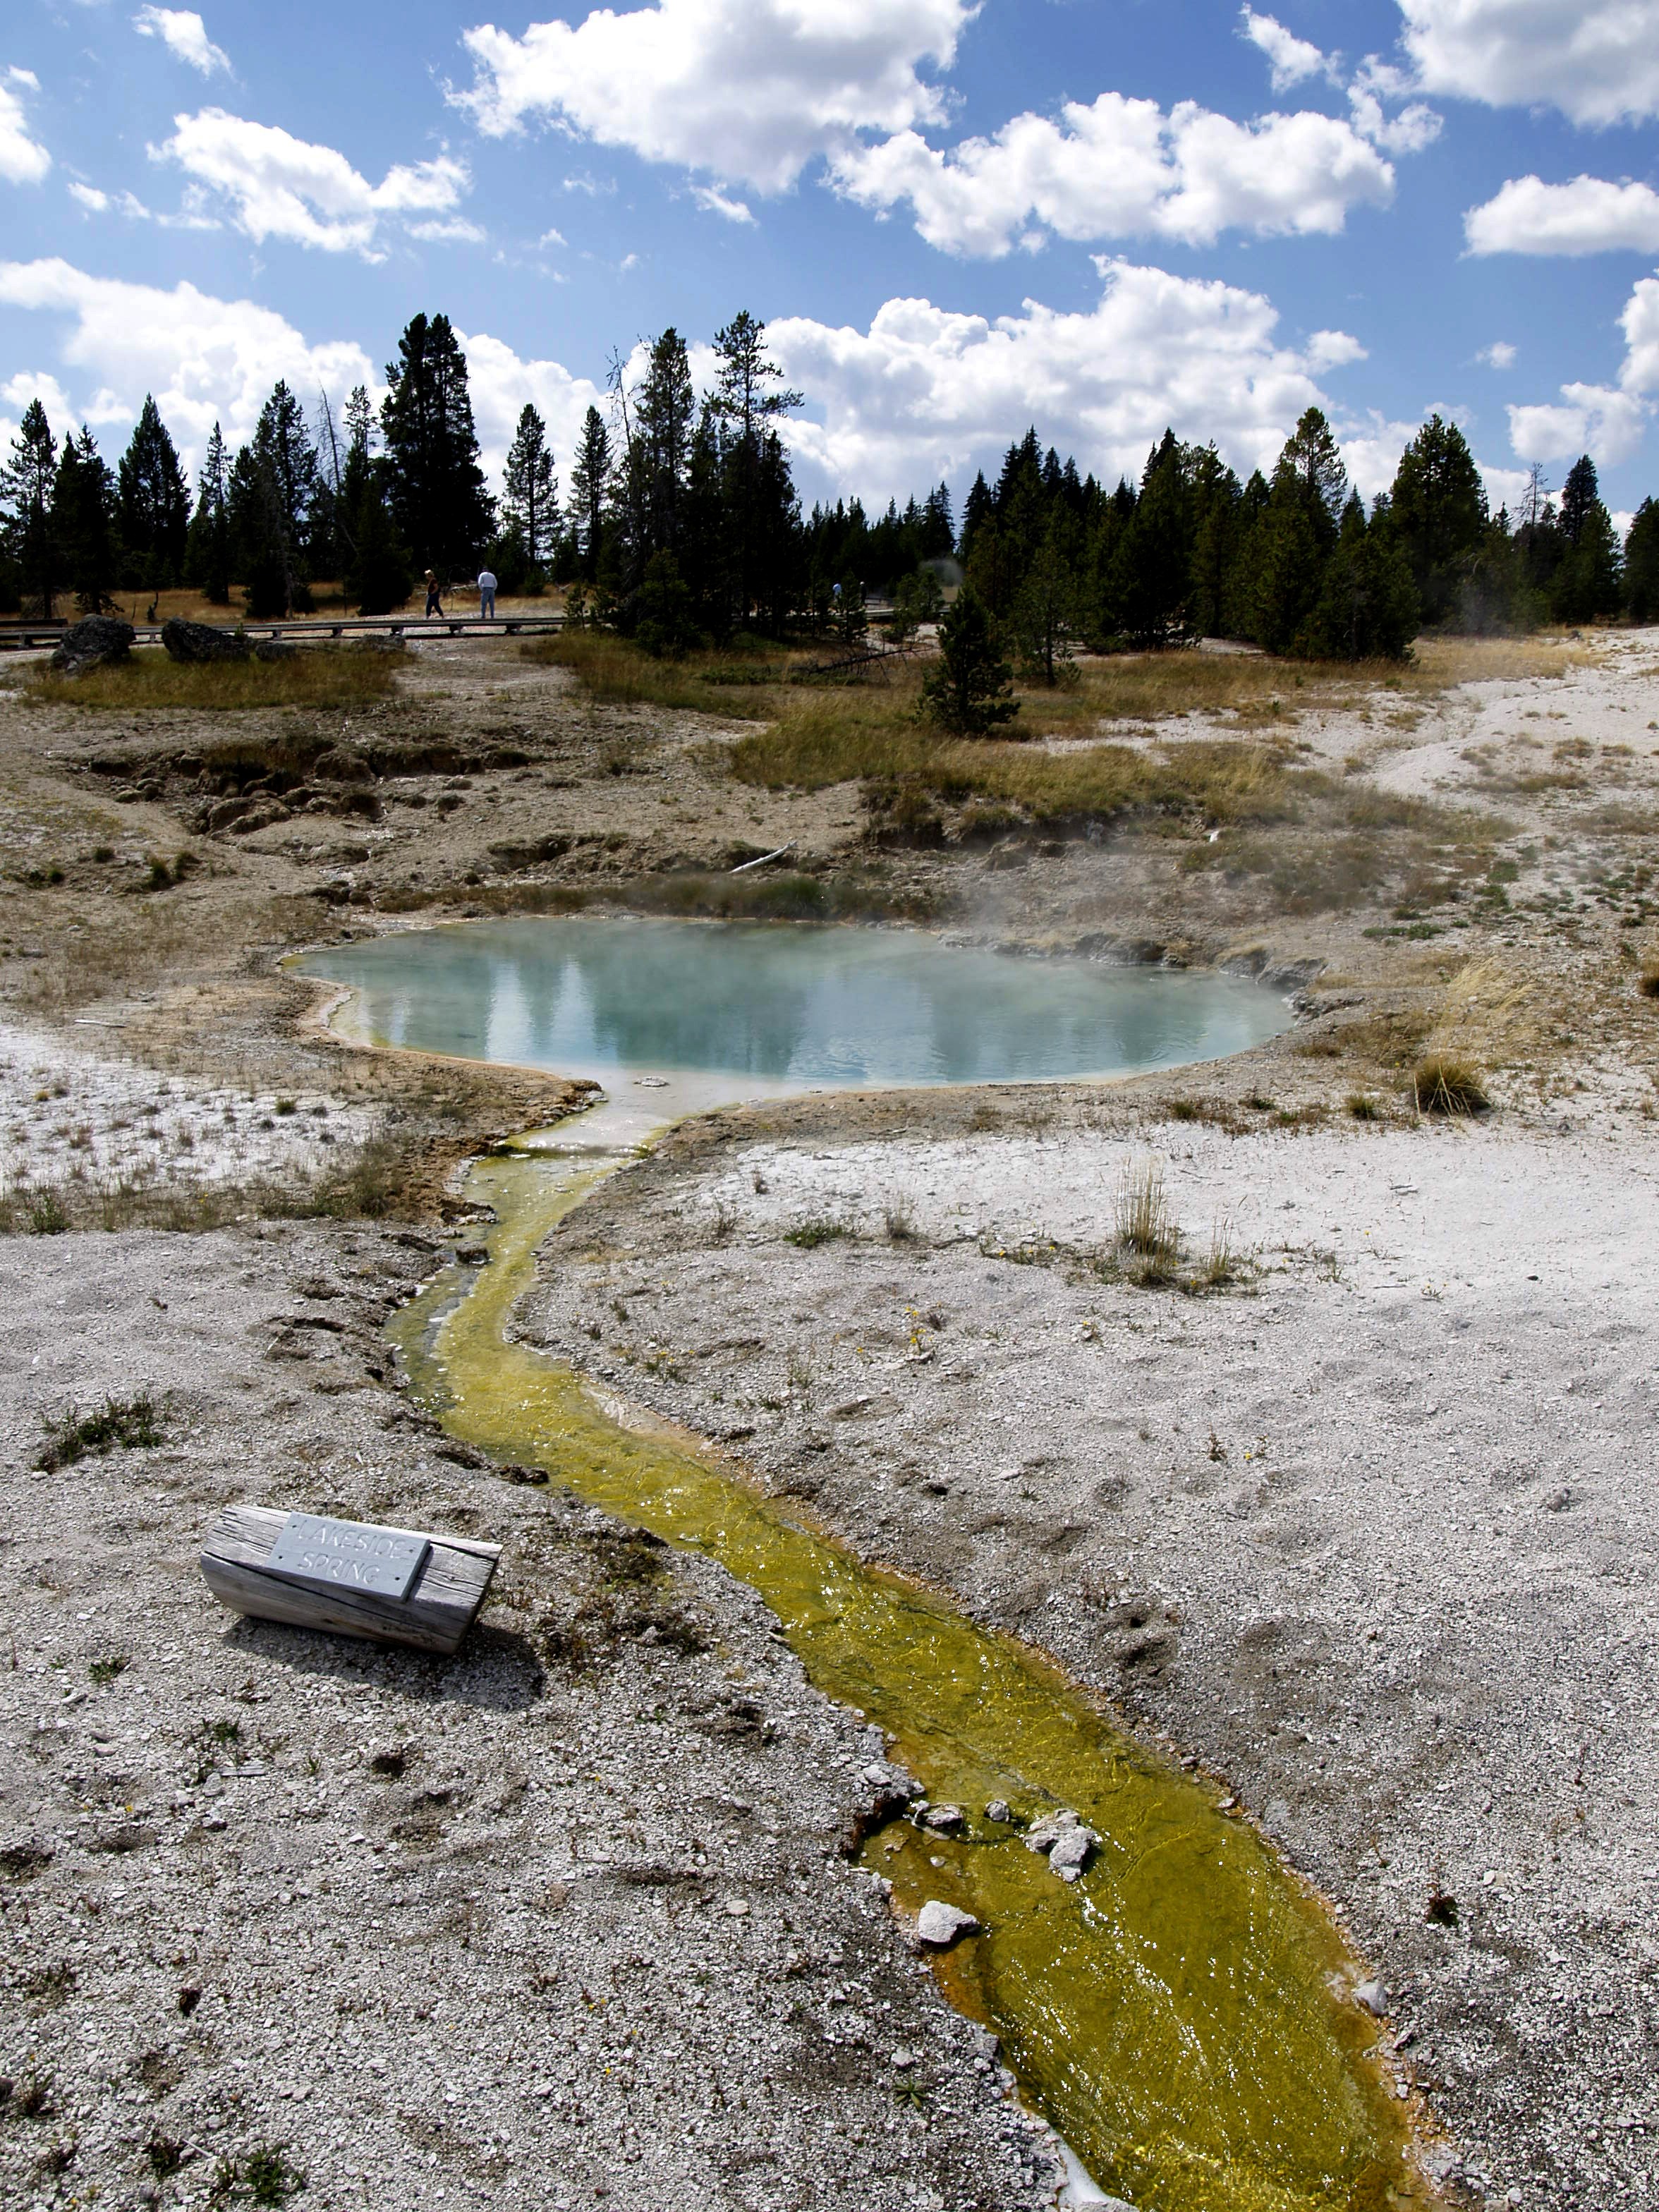
landscape, sea, coast, water, nature, rock, wilderness, mountain, steam, shore, lake, river, pond, stream, reflection, scenery, usa, reservoir, erosion, body of water, geology, geothermal, hot, wetland, tourist attraction, minerals, habitat, wyoming, volcanic, yellowstone national park, rural area, landform, volcanism, natural environment